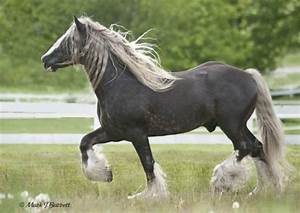
Label: horse